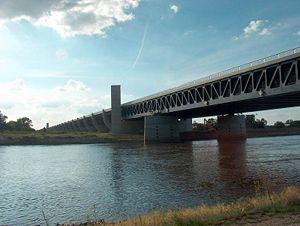
Magdebourg, en allemand Magdeburg, est une ville d'Allemagne orientale, capitale du Land de Saxe-Anhalt, sur les rives de l'Elbe. En 2011, sa population s'élève à 228 910 habitants.